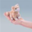
Label: cat